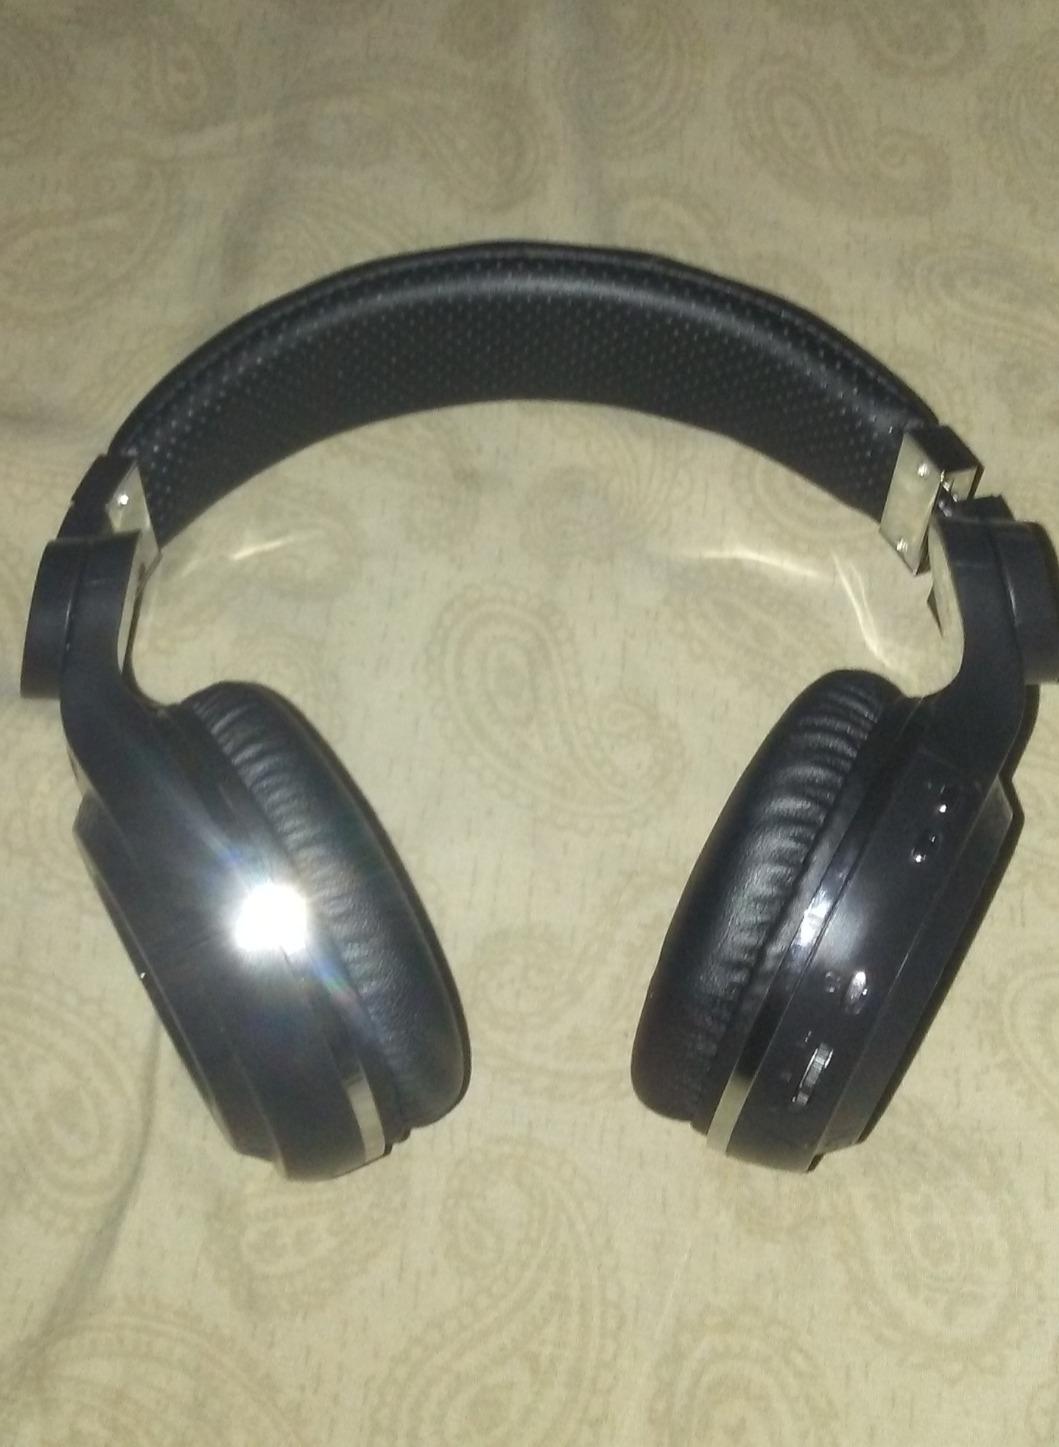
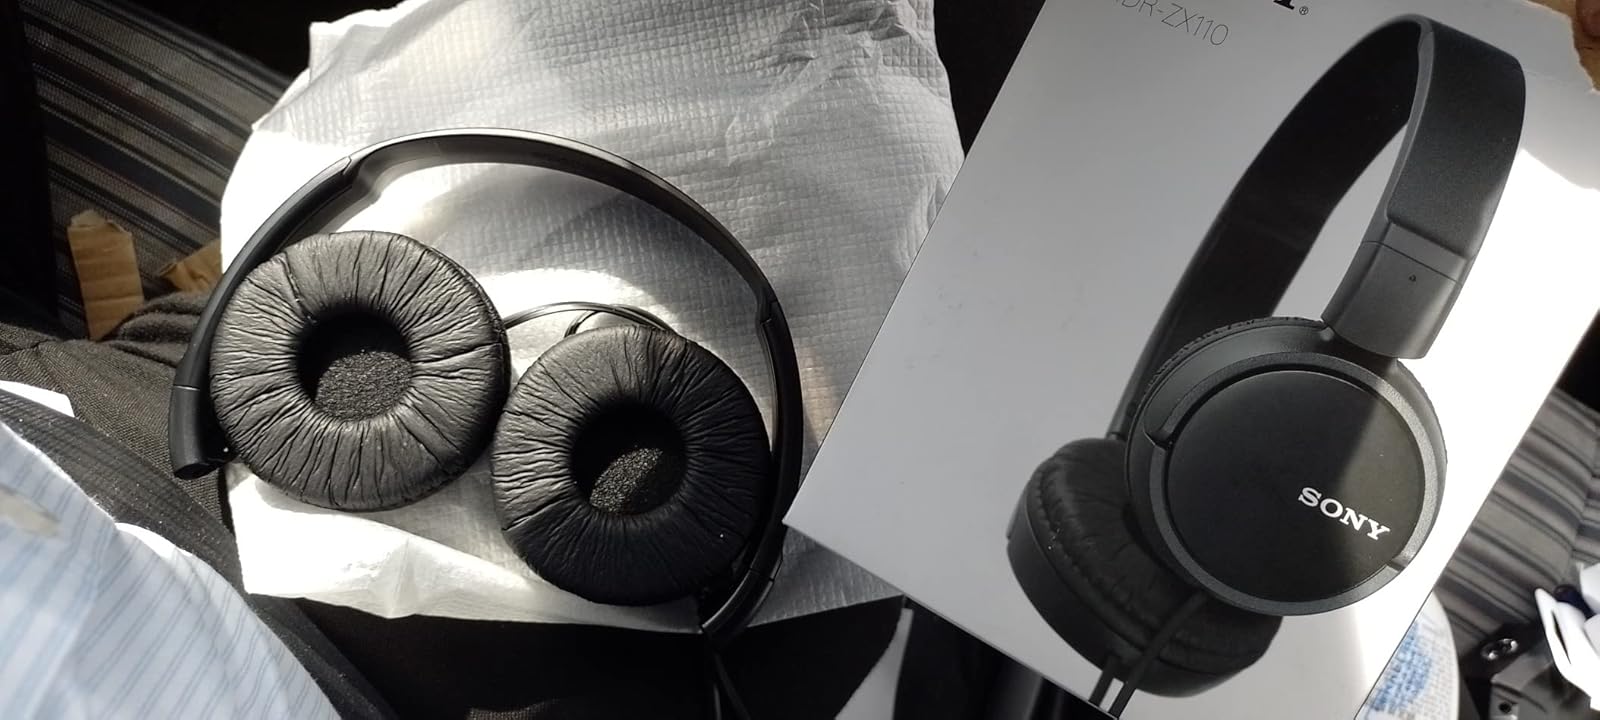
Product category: headphones
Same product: no